If You Are the One 2

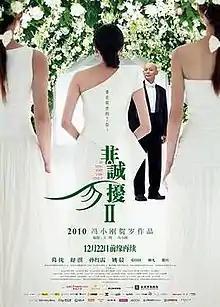
Theatrical release poster

If You Are the One 2 is a 2010 Chinese romantic comedy film directed by Feng Xiaogang. It stars Ge You, Shu Qi, Sun Honglei, and Yao Chen. The film is the second installment in the "If You are the One" film series and the sequel to "If You Are the One" (2008). It was released in December 22, 2010.